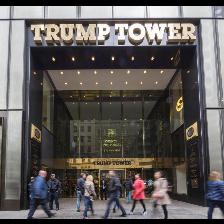
Label: Human